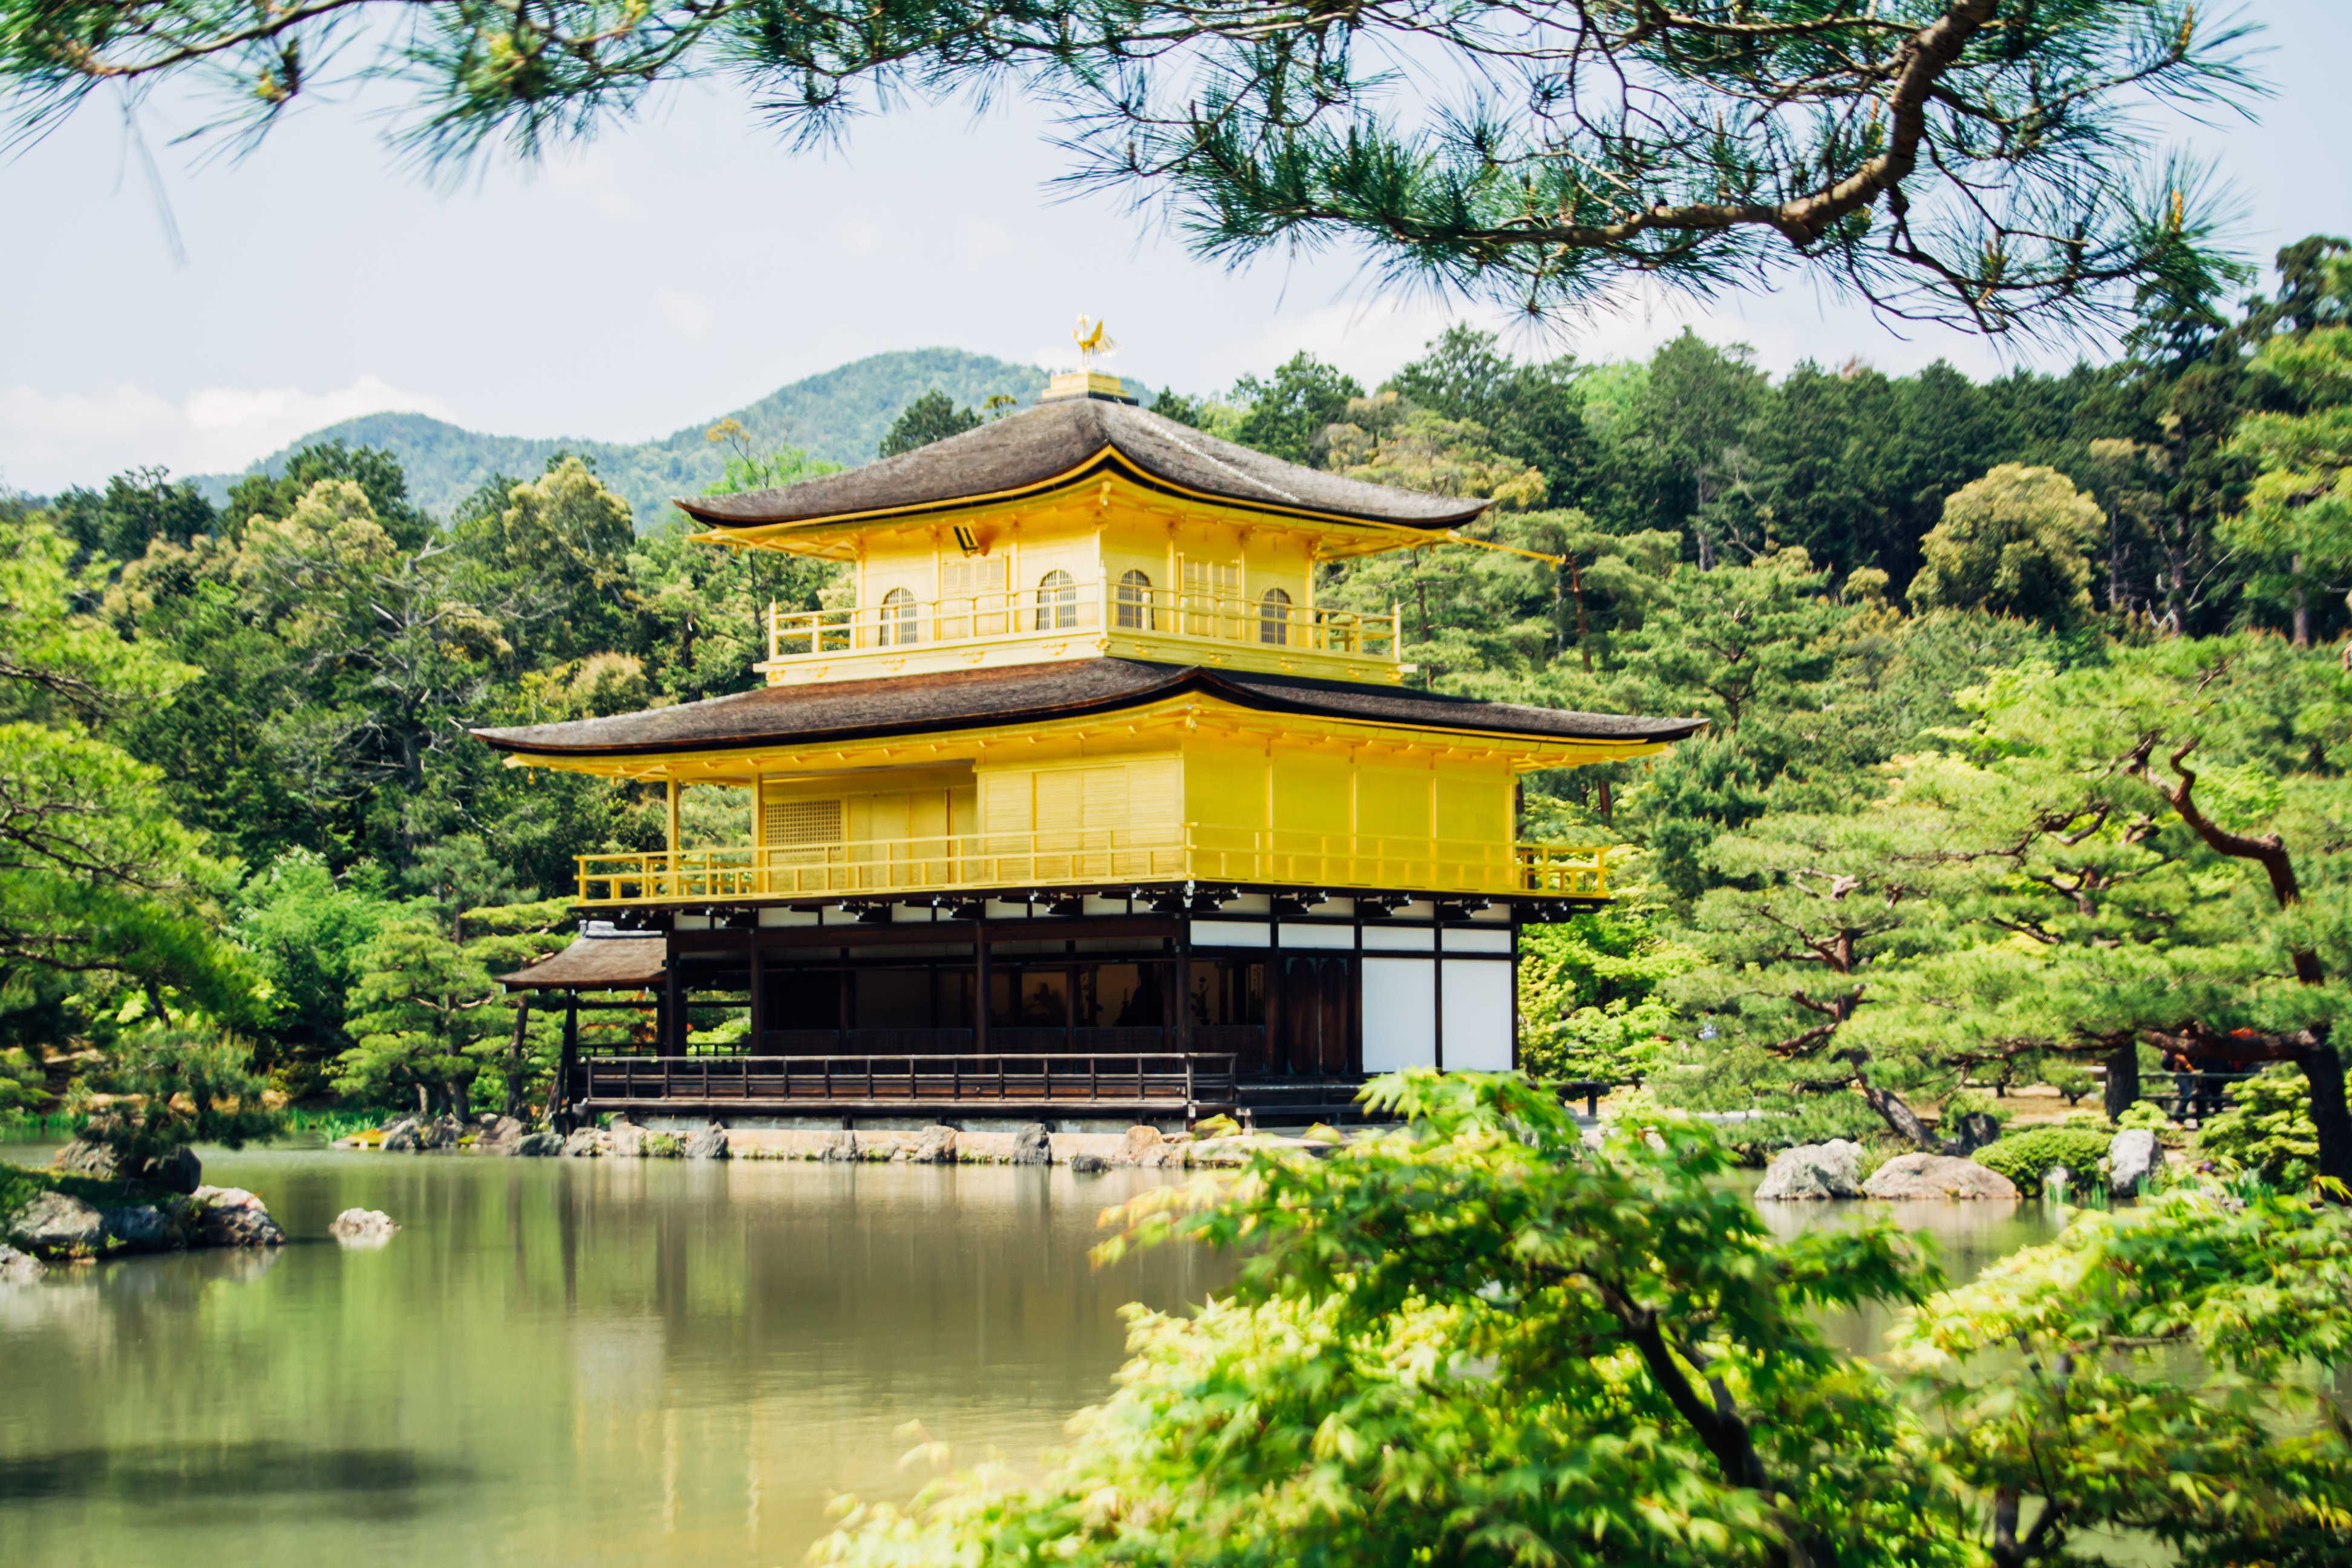
tree, water, flower, palace, river, pond, park, botany, garden, japan, trees, temple, shrine, kyoto, botanical garden, estate, pagoda, buddhist temple, kinkaku ji, golden pavilion, shinto shrine, rokuon ji